Vlochos (archaeological site)

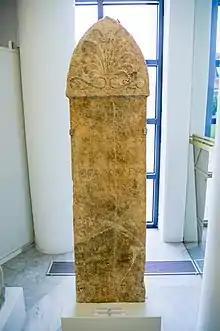
Funerary "stele" of Megalokleas, Vlochos. Hellenistic period. Exhibited in the Archaeological Museum of Karditsa.

In total 13 inscriptions have been published from the area of Vlochos. The oldest is an early Classical dedication to Poseidon by Kinon, an "archegetes", written in the local Thessalian alphabet. The inscription was found during roadworks in the 1930s, and is presently exhibited at the Archaeological Museum of Almyros. An additional four dedications to unknown deities was found during rescue work in the 1960s, ranging from the early 4th to the 3rd century BC. Three funerary "stelai" have been recovered from the fields south of the ancient city, all of the 3rd or early 2nd century BC. Two, those of Megalokleas and Nikasippos son of Nikias, are displayed in the foyer of the .